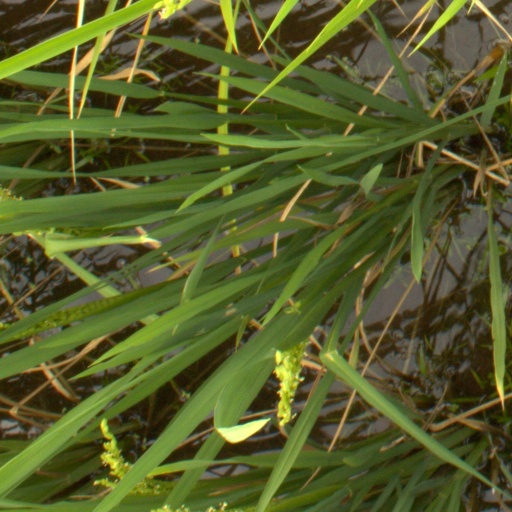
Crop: rice